Mizrahi Jewish cuisine

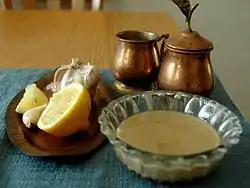
"Tahina" with lemon and garlic, a staple of Mizrahi Jewish cuisine as a dip or cooking sauce

Mizrahi Jews are the Jews of the Middle East, and points south and east, largely along the Mediterranean coastal areas and the Levant. In some countries, there was much mixing of populations after 1492 when the Jews were expelled from Spain.